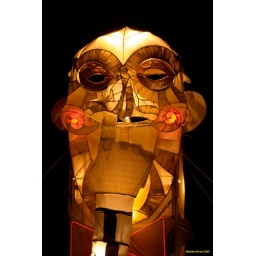
Nose-picking machine activated by walking on a treadmill [024005]